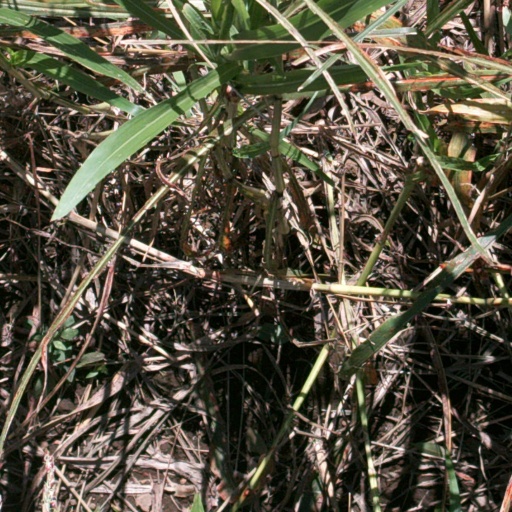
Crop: sorghum